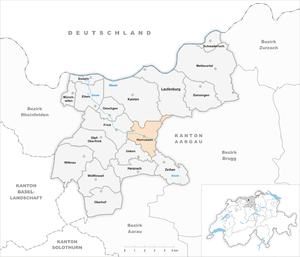
Hornussen est une commune suisse du canton d'Argovie, située dans le district de Brugg.